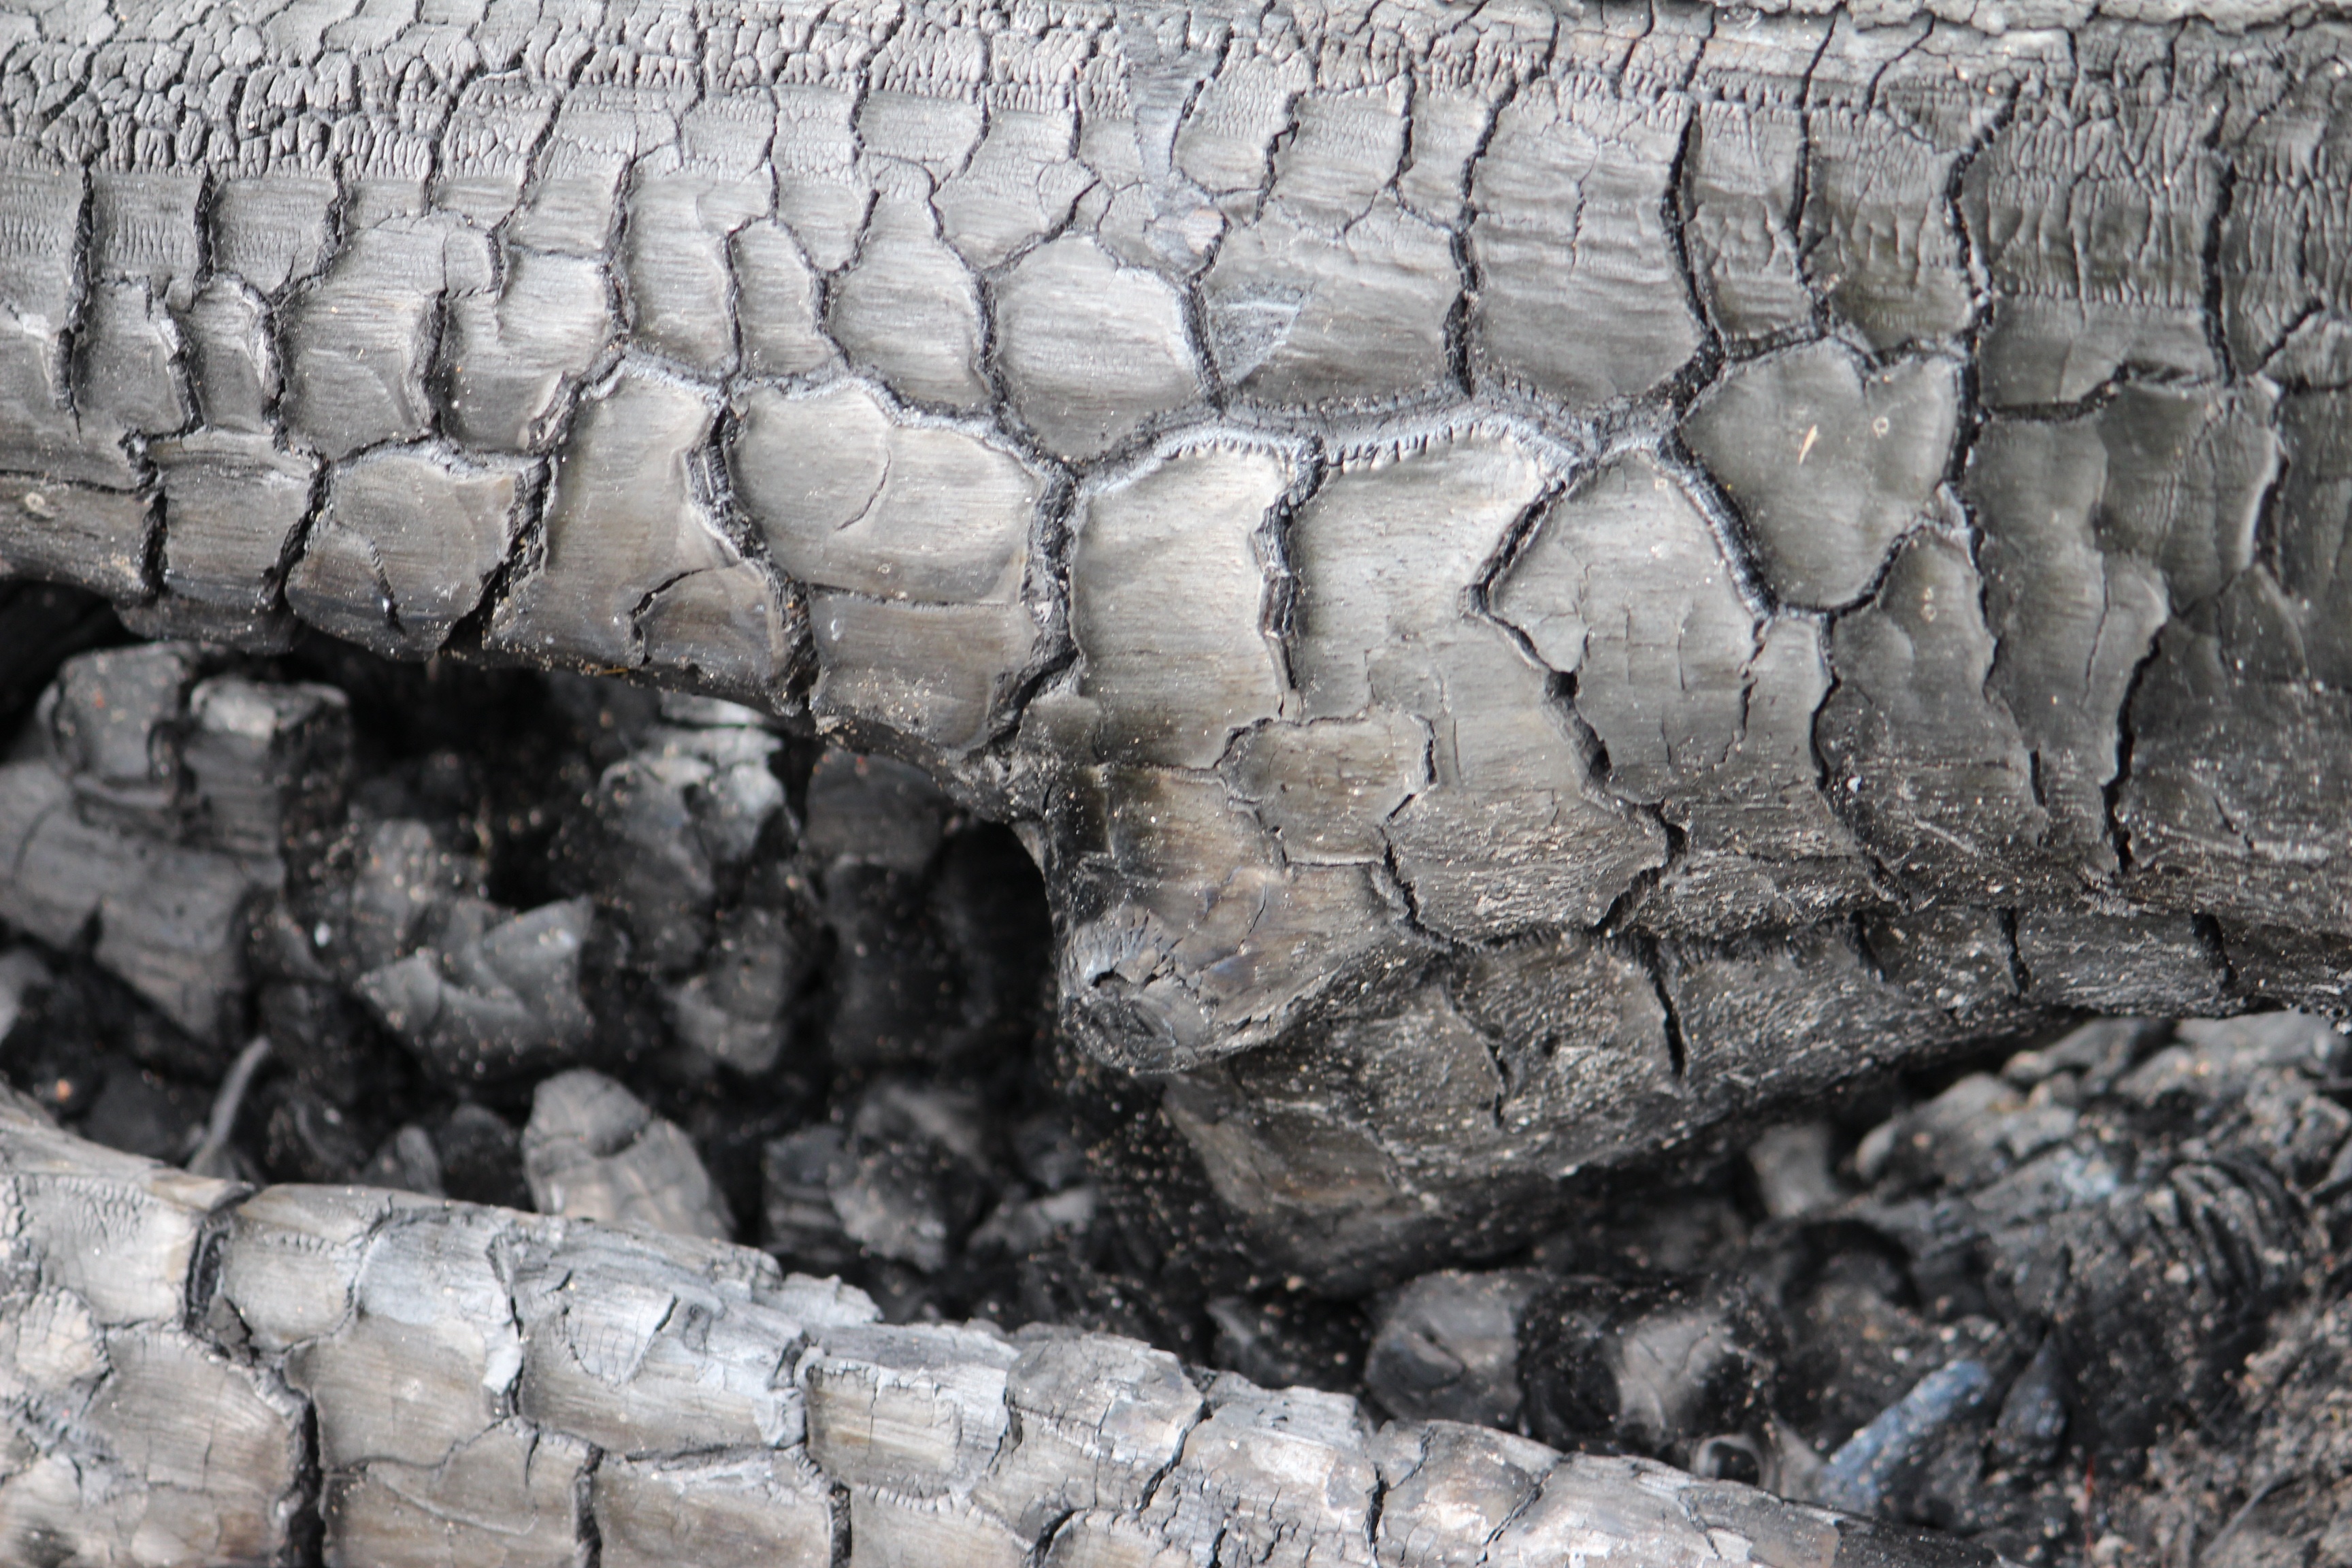
rock, wood, trunk, wall, formation, fire, soil, stone wall, sad, geology, hazard, danger, burned, devastation, ashes, photographic background, ancient history